Santha Thukaram

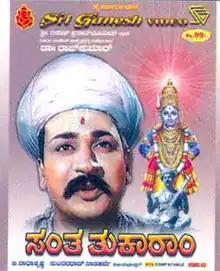

Santha Thukaram is a 1963 Indian Kannada language film directed by Sundar Rao Nadkarni and produced by B. Radhakrishna. The film stars Rajkumar and Leelavathi with Udaykumar, K. S. Ashwath and T. N. Balakrishna. The musical score was composed by Vijaya Bhaskar.